Muconate lactonizing enzyme

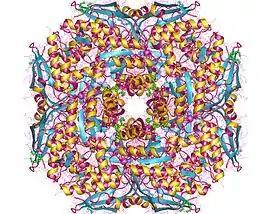
Muconate cycloisomerase oktamer, Thermotoga maritima

Muconate lactonizing enzymes ("muconate cycloisomerase I", "cis,cis-muconate-lactonizing enzyme", "cis,cis-muconate cycloisomerase", "4-carboxymethyl-4-hydroxyisocrotonolactone lyase (decyclizing)", "CatB", "MCI", "MLE", "2,5-dihydro-5-oxofuran-2-acetate lyase (decyclizing))" are involved in the breakdown of lignin-derived aromatics, catechol and protocatechuate, to citric acid cycle intermediates as a part of the β-ketoadipate pathway in soil microbes. Some bacterial species are also capable of dehalogenating chloroaromatic compounds by the action of chloromuconate lactonizing enzymes. MLEs consist of several strands which have variable reaction favorable parts therefore the configuration of the strands affect its ability to accept protons. The bacterial MLEs belong to the enolase superfamily, several structures from which are known. MLEs have an identifying structure made up of two proteins and two Magnesium ions as well as various classes depending on whether it is bacterial or eukaryotic. The reaction mechanism that MLEs undergo are the reverse of beta-elimination in which the enolate alpha-carbon is protonated. MLEs can undergo mutations caused by a deletion of catB structural genes which can cause some bacteria to lose its functions such as the ability to grow. Additional mutations to MLEs can cause its structure and function to alter and could cause the conformation to change therefore making it an inactive enzyme that is unable to bind its substrate. There is another enzyme called Mandelate Racemase that is very similar to MLEs in the structural way as well as them both being a part of the enolase superfamily. They both have the same end product even though they undergo different chemical reactions in order to reach the end product.